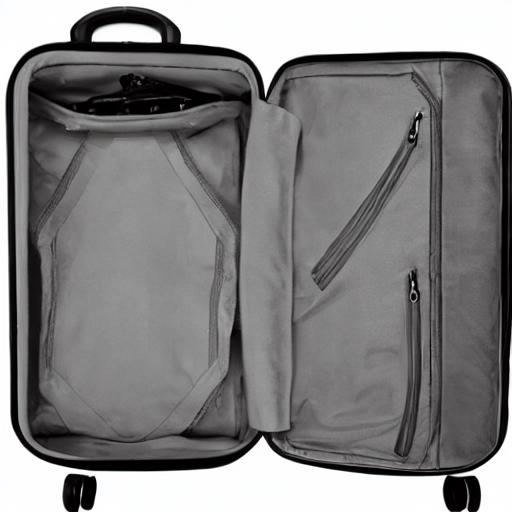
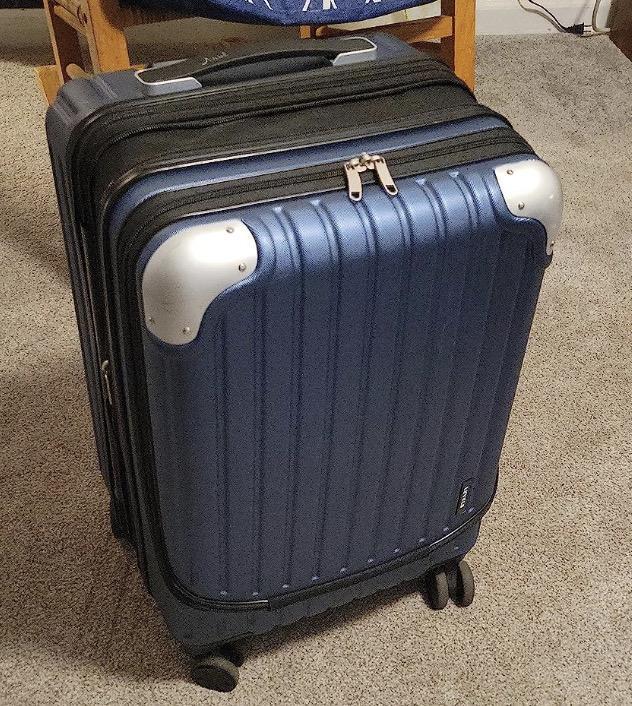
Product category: items_tea
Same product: no